India Point Railroad Bridge

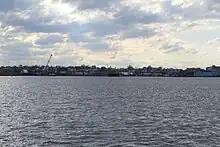
One of the former truss sections heading for scrapping on April 18, 2023

In 1882, an iron swing section replaced the manually operated one. This provided a channel of about . However, a curve in the channel made passage through it difficult. The remaining covered part of the bridge was replaced with a steel swing span in 1902 by Boston Bridge Works giving it a channel of approximately and aligning the draw with that of the 1885 Washington Bridge to the north. Finally, the iron swing section was replaced with fixed pony trusses in 1903. Both of these sections were built around the existing spans, so that rail and water traffic would not be interrupted. During peak working hours, trains could cross the bridge at an average rate of one every four minutes.